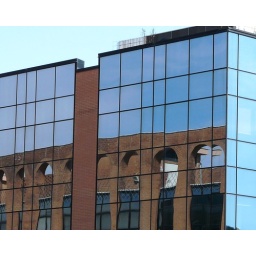
The modern police station on Grotta Perfetta and the sky reflected in the glass office building next door.